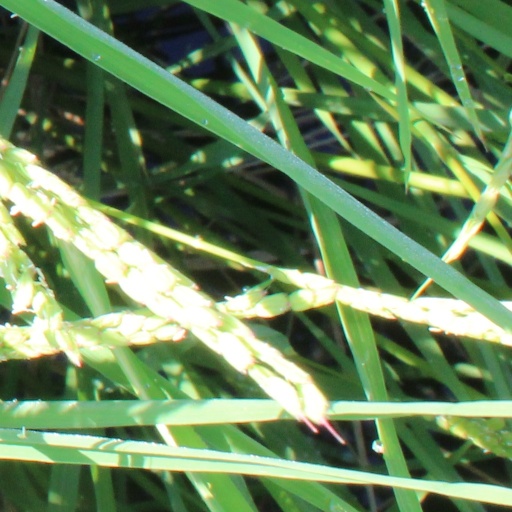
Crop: rice